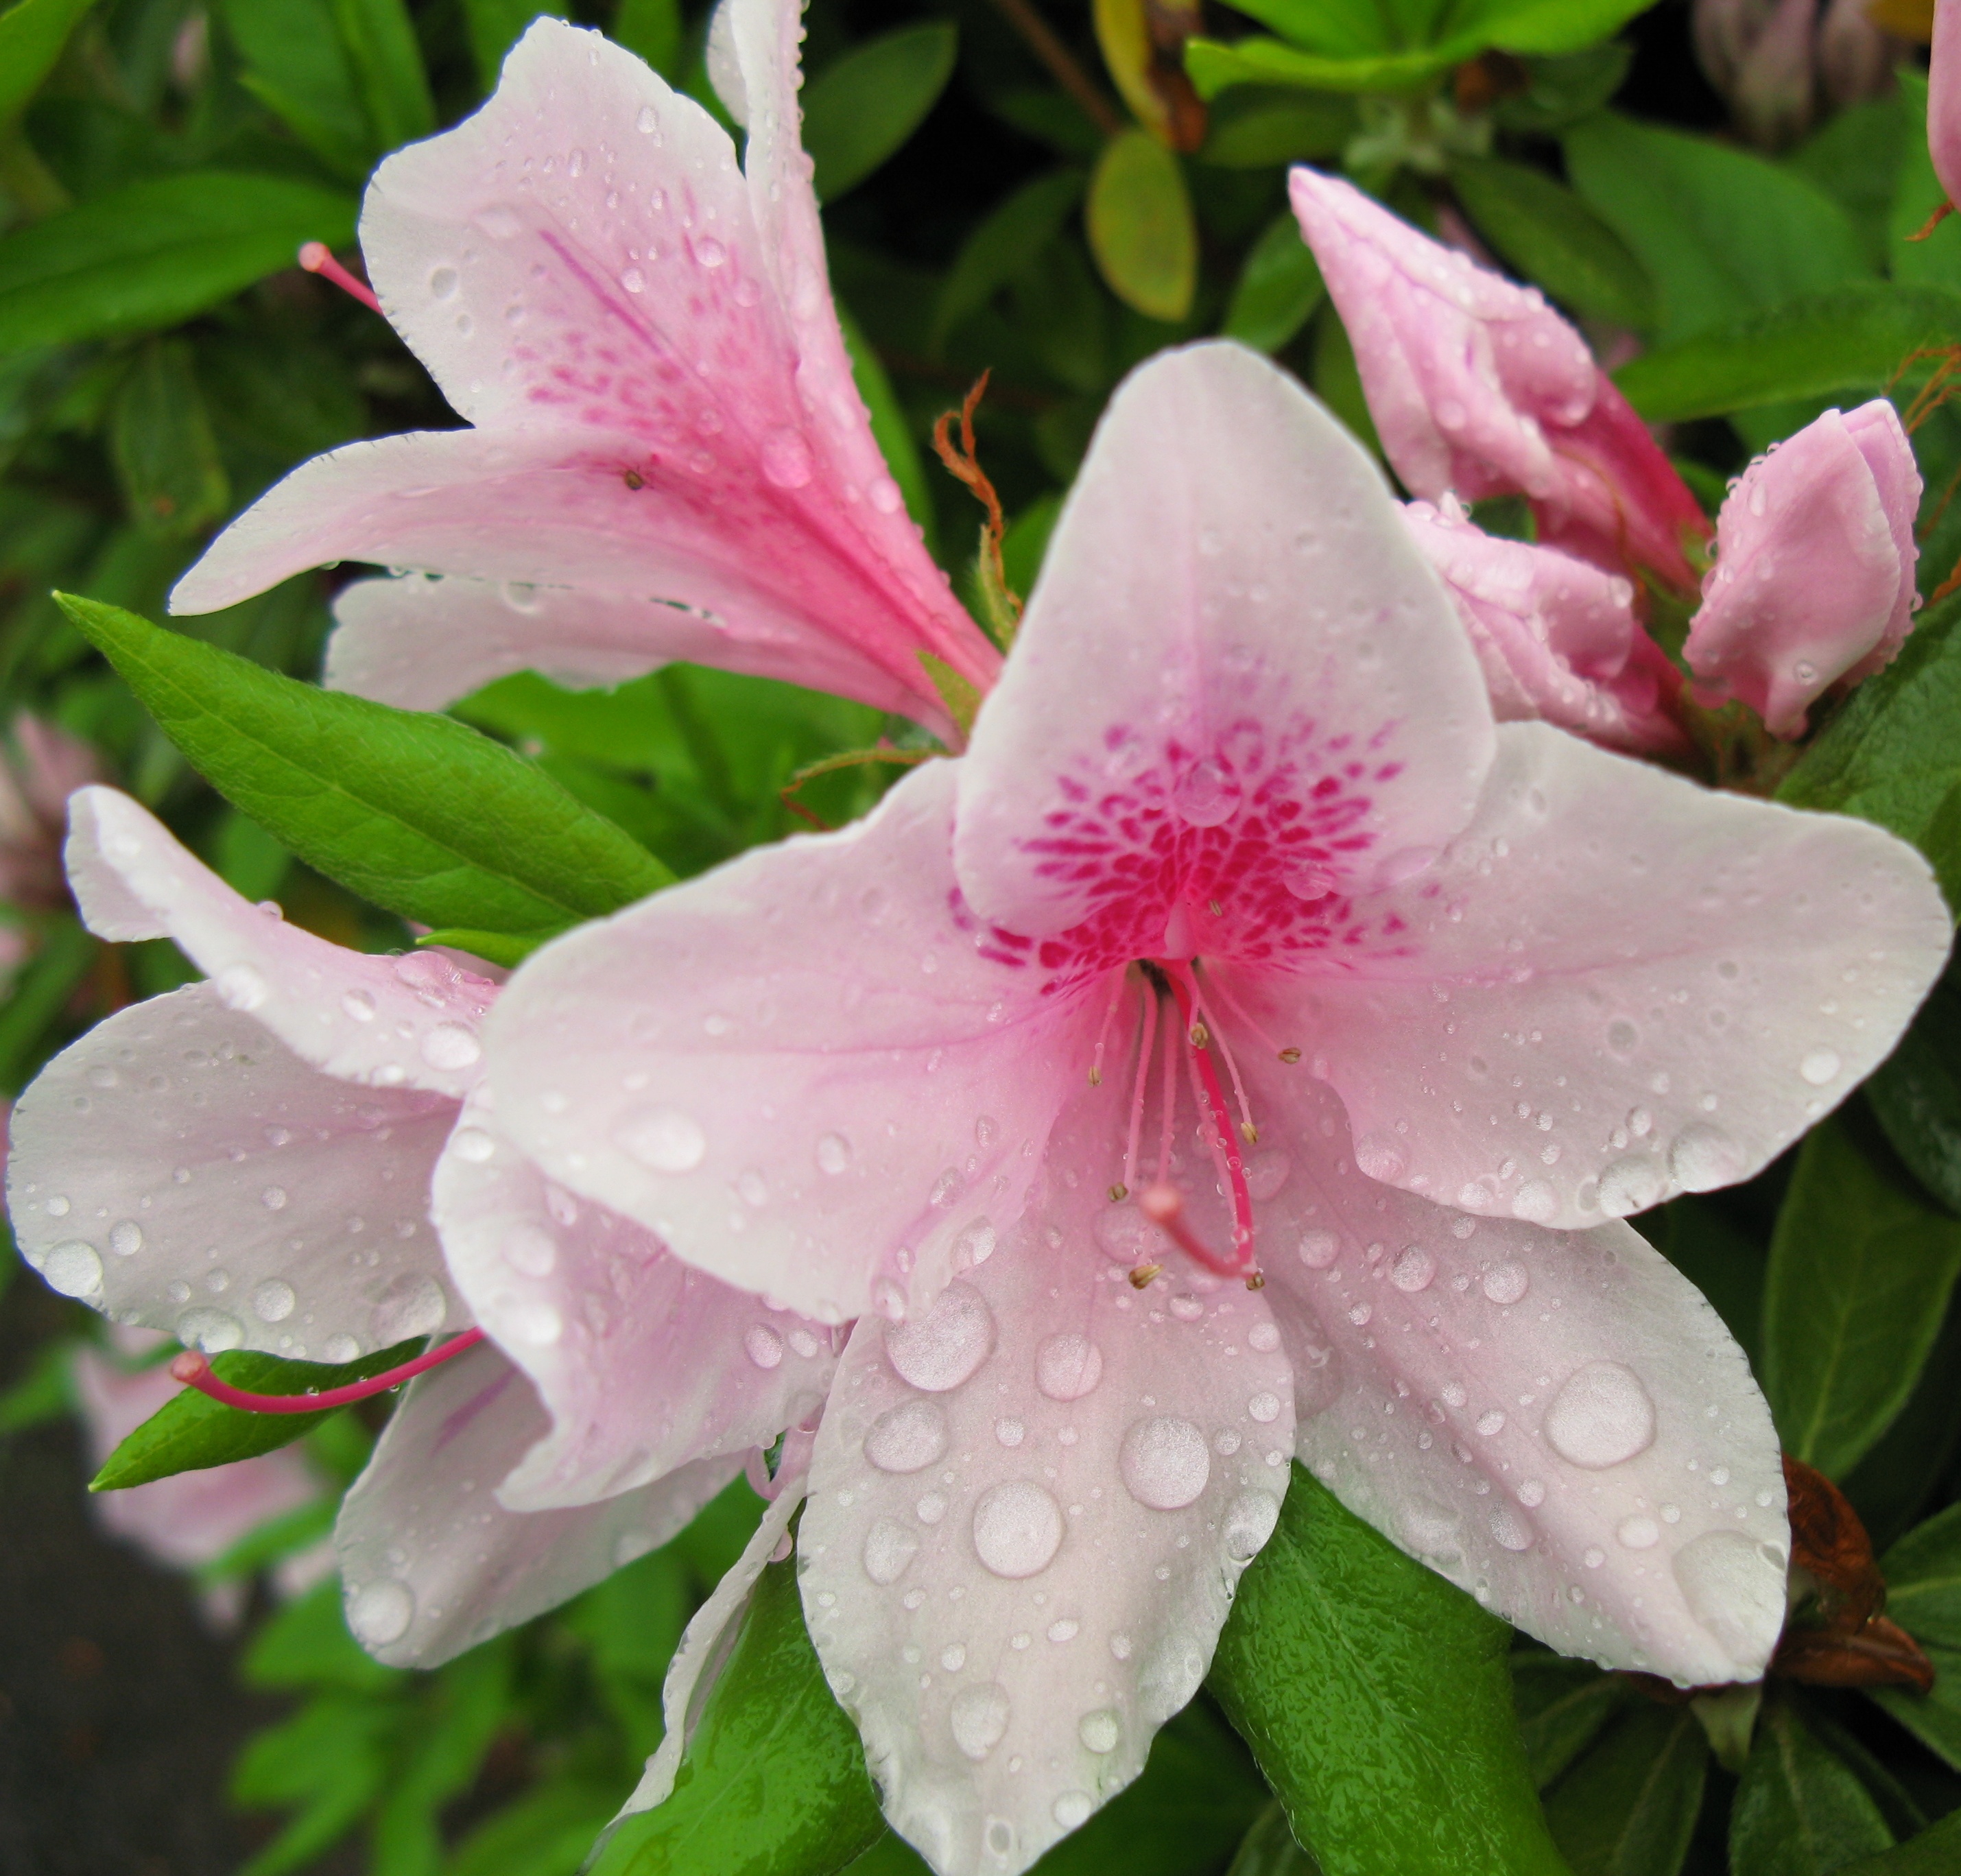
blossom, plant, flower, petal, high, waterdrop, botany, pink, flora, cool image, shrub, rhododendron, hires, hi, res, azalea, g7, flowering plant, woody plant, land plant